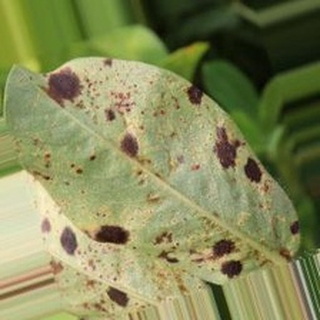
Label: groundnut_rust